Villa del Cine

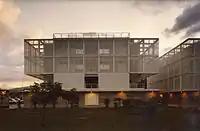
Administrative building of Villa del Cine

Fundación Villa del Cine (English: Cinema City or Cinemaville) is a government-funded Venezuelan film and TV production house that was inaugurated on 3 June 2006 by Venezuelan President Hugo Chávez in the city of Guarenas, near the capital, Caracas.